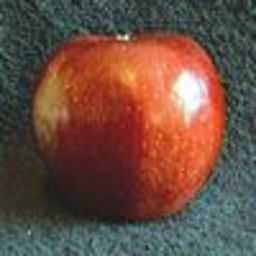
Label: Apple